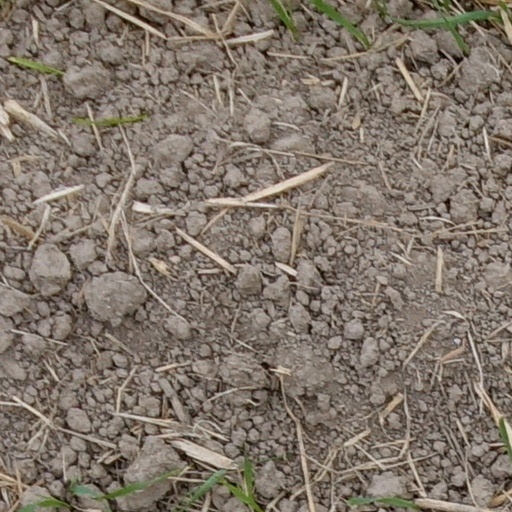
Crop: wheat